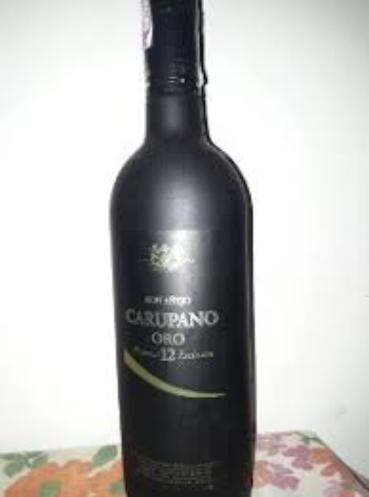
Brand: Carupano
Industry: Food